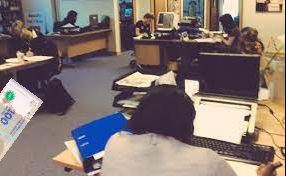
Denominación: 100